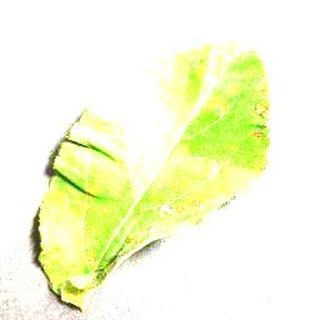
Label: apple_cedar_apple_rust